John Tropea

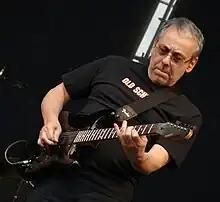
Tropea performing with The Blues Brothers in 2008

John Tropea (pronounced 'tro-pay'; born January 7, 1946) is an American jazz guitarist and composer.